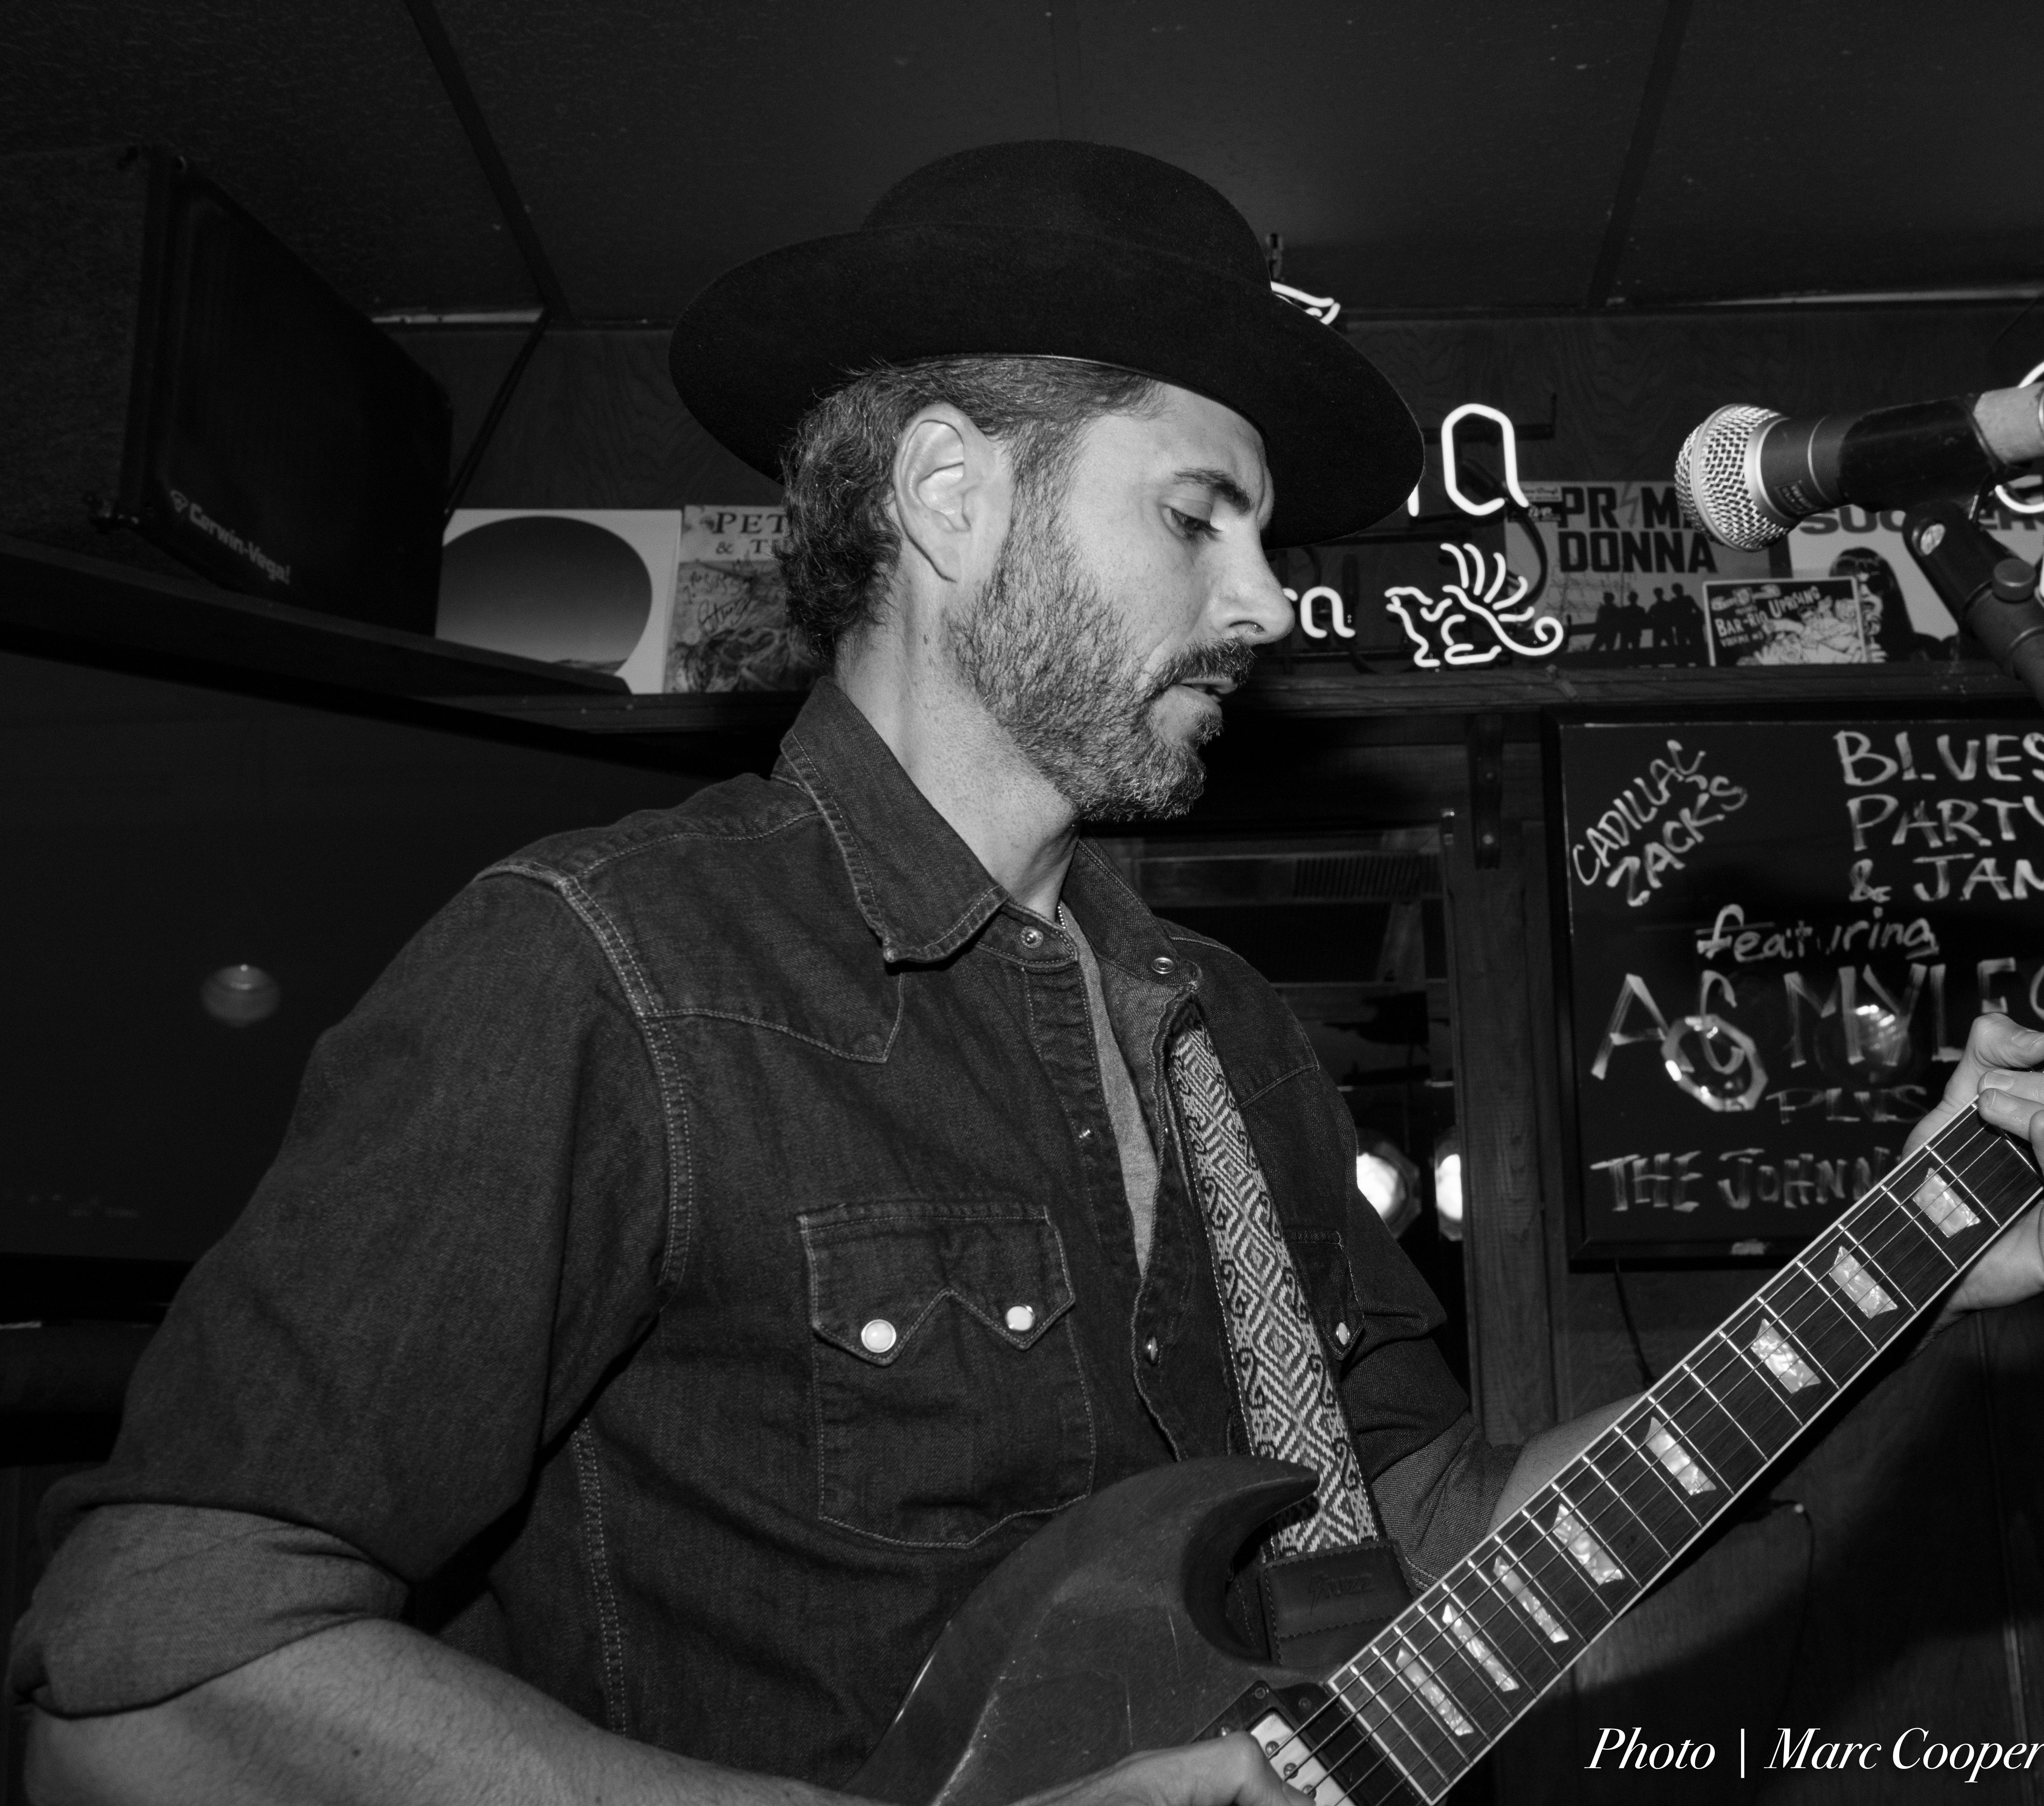
music, black and white, photography, guitar, musician, black, monochrome, blues, singing, photograph, guitarist, mauisugarmillsaloon, johnnystachela, monochrome photography, film noir, facial hair